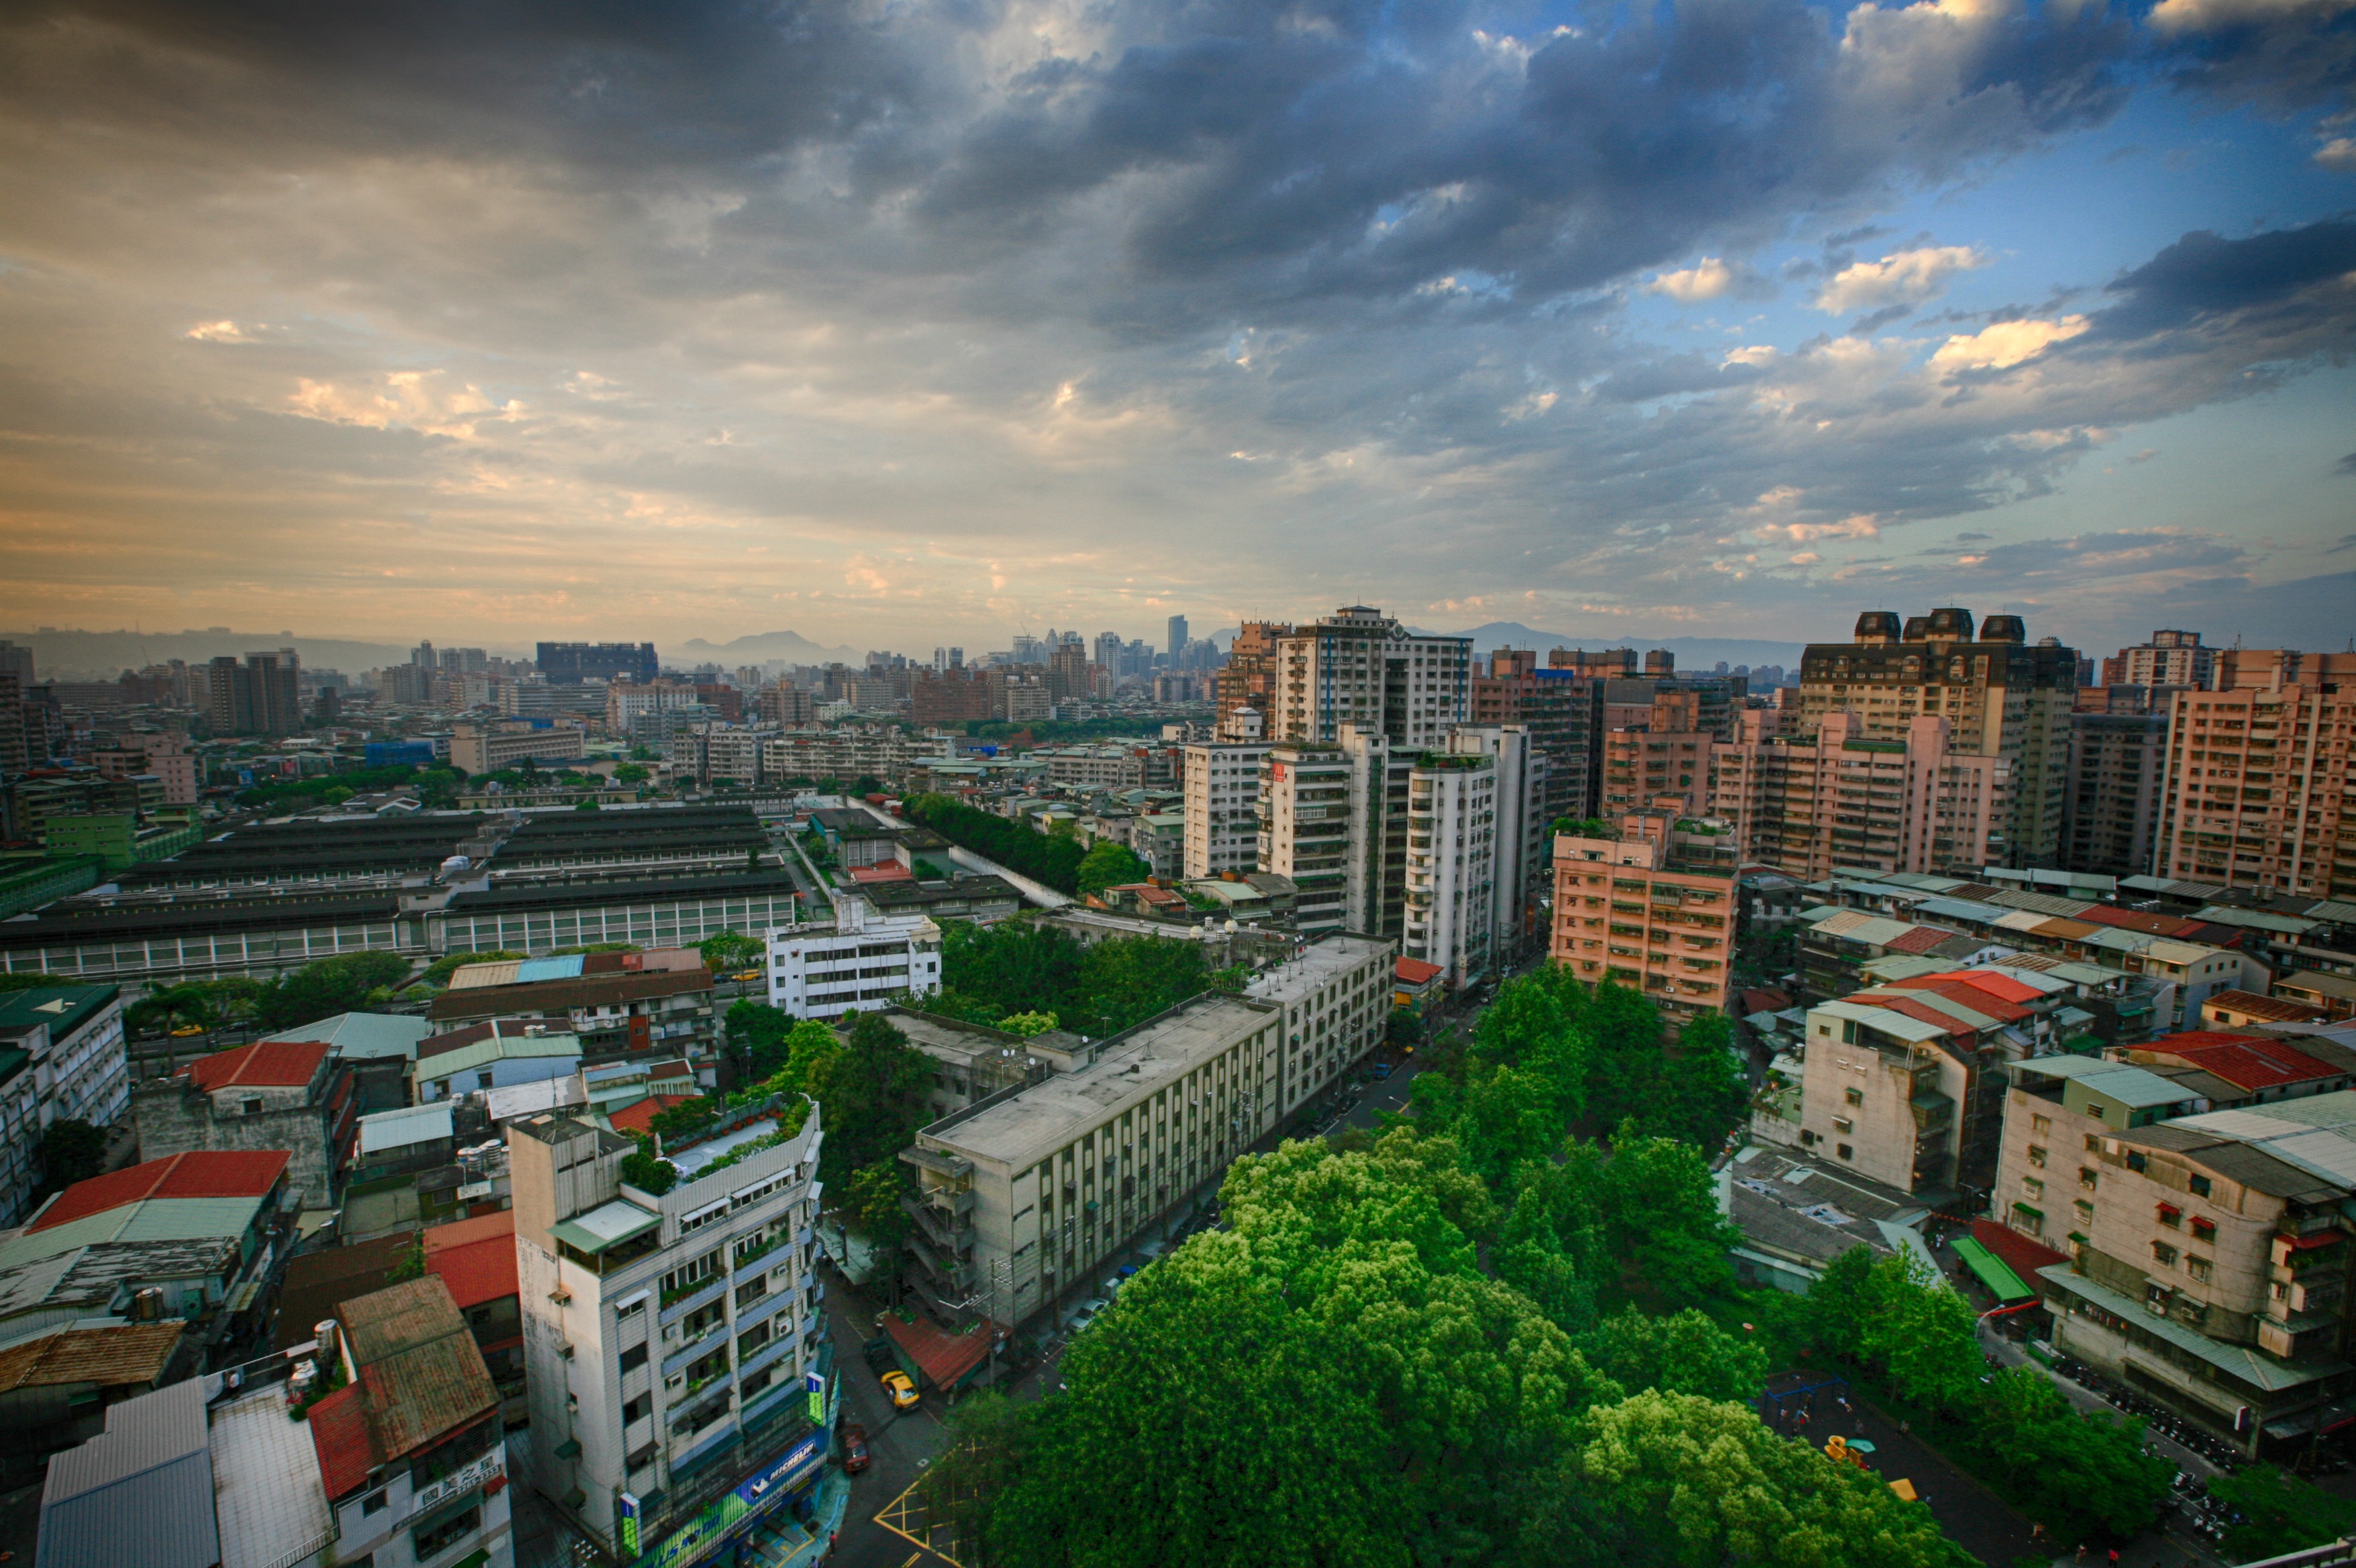
horizon, sky, sunset, skyline, town, city, skyscraper, cityscape, panorama, downtown, dusk, suburb, evening, construction, park, landmark, tower block, taipei, taiwan, metropolis, neighbourhood, bird's eye view, aerial photography, urban area, residential area, human settlement, metropolitan area